List of birds of Zimbabwe

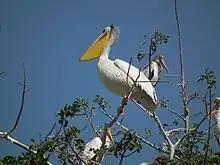

Glareolidae is a family of wading birds comprising the pratincoles, which have short legs, long pointed wings and long forked tails, and the coursers, which have long legs, short wings and long, pointed bills which curve downwards.